Jennifer Robinson (lawyer)

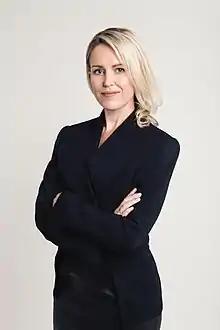
Robinson in 2018

Jennifer Robinson (born 1981) is an Australian human rights lawyer and barrister with Doughty Street Chambers in London.